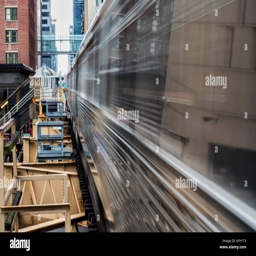
moving train on elevated tracks within buildings